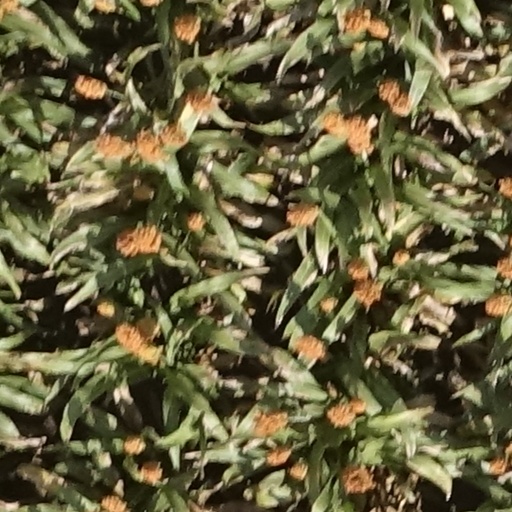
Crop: sorghum